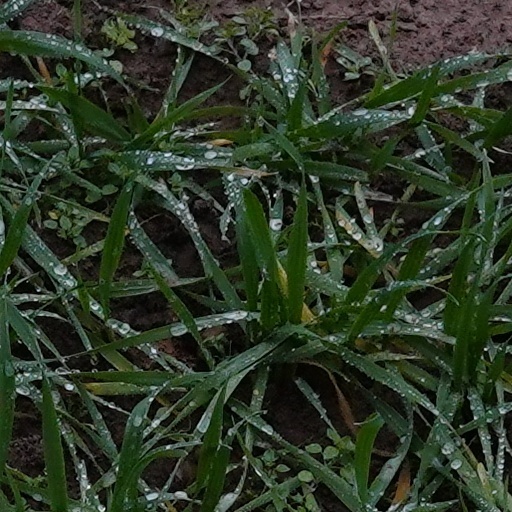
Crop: wheat